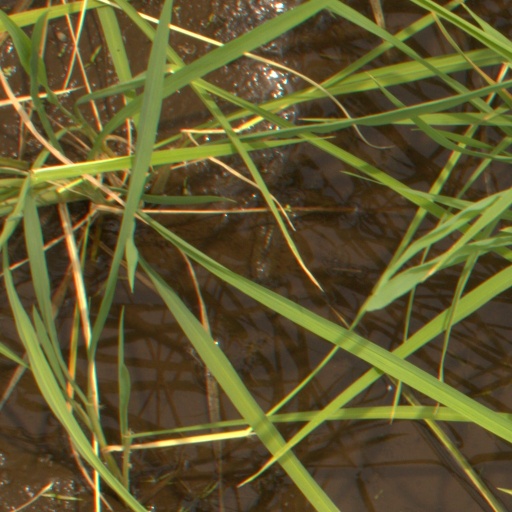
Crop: rice